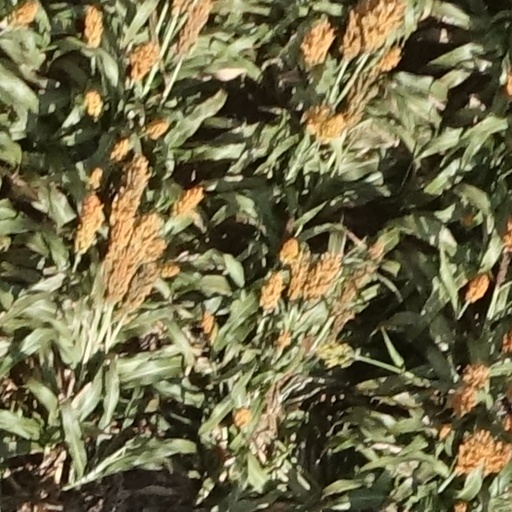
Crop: sorghum